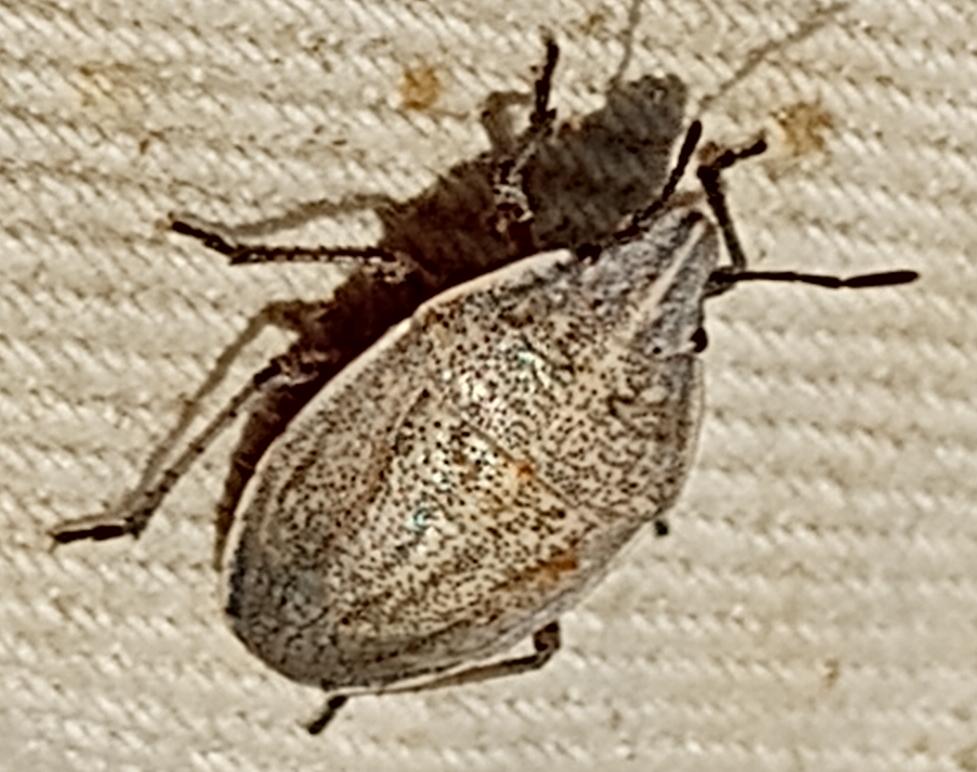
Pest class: stink_bug